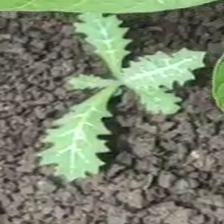
Weed species: Bilayat_(Mexicana_Argemone)